Sky position (RA, Dec in degrees): 235.785, -2.188
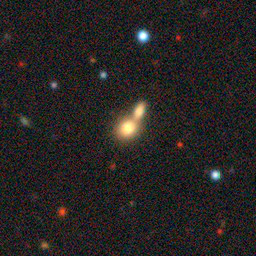
Galaxy morphology: Merging Galaxies